Jerrold Mundis

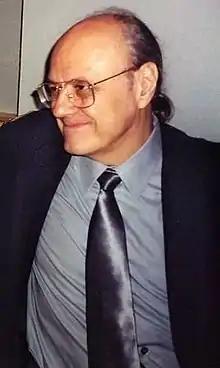
Jerry Mundis

Jerrold J. Mundis (March 3, 1941 – April 4, 2020) was an American author, speaker, and counselor. He wrote on a wide variety of topics including fiction, nonfiction, film novelization, and children's literature. He wrote about money management, including on topics like debt reduction and income growth. He published under multiple pseudonyms, including Eric Corder, E. Corder, E. M. Corder, Jerry Mundis, Julia Withers.